Ešarra-ḫammat

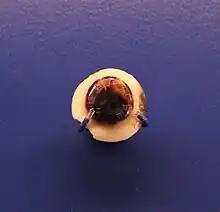
Stone 'eye' (onyx) with cuneiform inscription, "(Property) of Ešarra-ḫammat, wife of Esarhaddon, king of Assyria." Ashmolean Museum.

Ešarra-ḫammat (meaning "Ešarra is mistress") was a queen of the Neo-Assyrian Empire as the primary consort of Esarhaddon (681–669 BC). Ešarra-ḫammat had been married to Esarhaddon for over a decade by the time he became king, having married him 695 BC. Few sources from Ešarra-ḫammat's lifetime that mention her are known and she is thus chiefly known from sources dating to after her death in February 672 BC, an event which deeply affected Esarhaddon. Esarhaddon had a great mausoleum constructed for her, unusual for burials of Assyrian queens, and had her death recorded in the Babylonian Chronicles. Ešarra-ḫammat might have been the mother of Esarhaddon's most prominent children, i.e. the daughter Šērūʾa-ēṭirat and the sons Ashurbanipal and Shamash-shum-ukin.